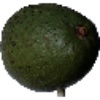
Label: Avocado 1